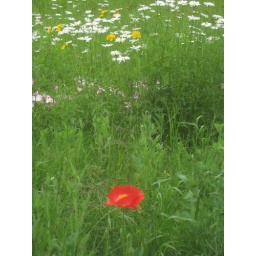
Poppy in the daisy field